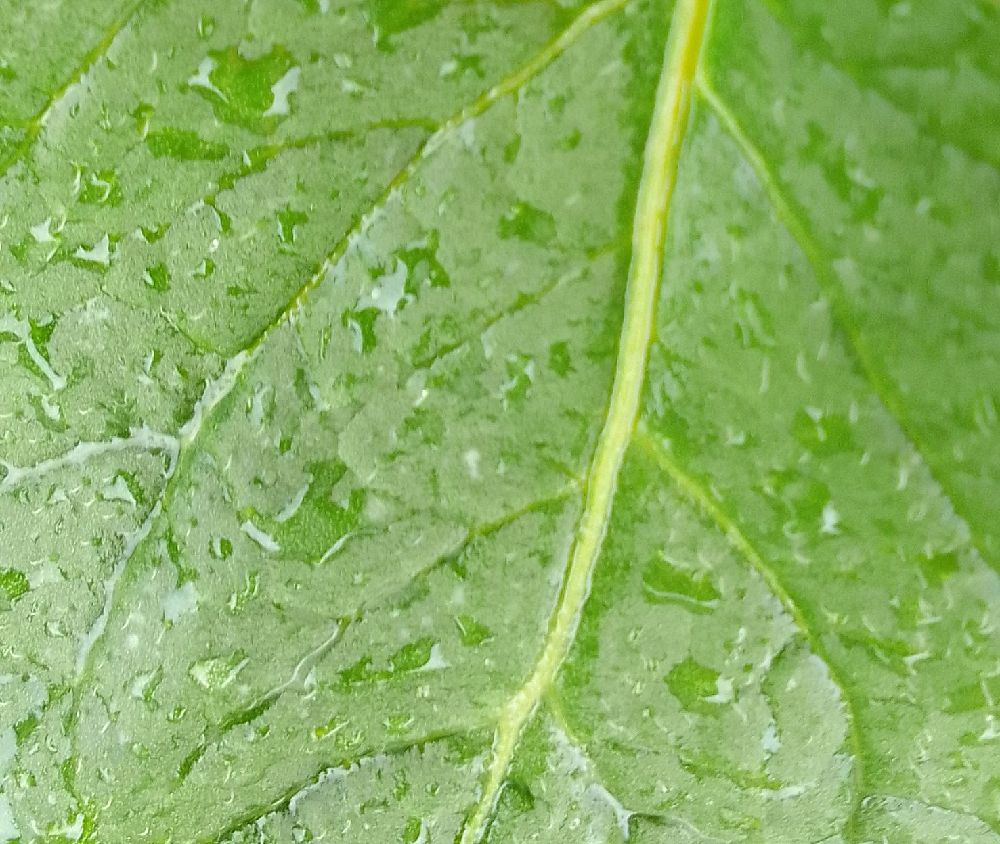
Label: Healthy